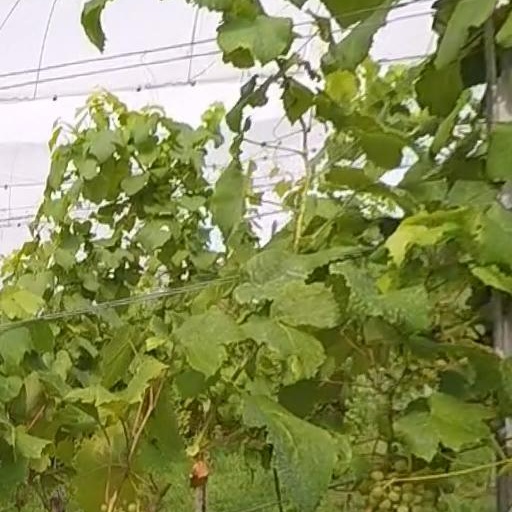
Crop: grape